Michael Bolton

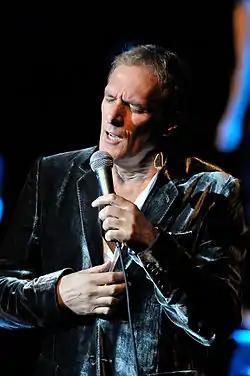
Bolton in Barcelona, Spain, January 2010

In addition to his recordings, Bolton has continued to perform publicly. In March 2007, he toured South Africa for the first time, where he was the headline act at Jacaranda 94.2 FM's two-day concert. He performed a duet entitled "Il Mio Amico" with the Italian singer Anna Tatangelo at the Sanremo Music Festival 2008. The song was originally sung by Tatangelo alone, but the duet version contained English lyrics as well.